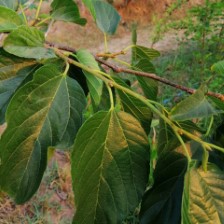
Variety: WhiteKing